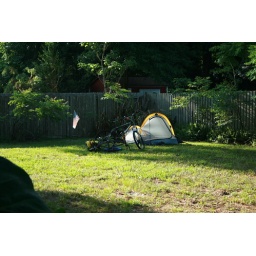
bryce rode his bike to my house a few days before his trip to test out his trailer in tent rippingypsy